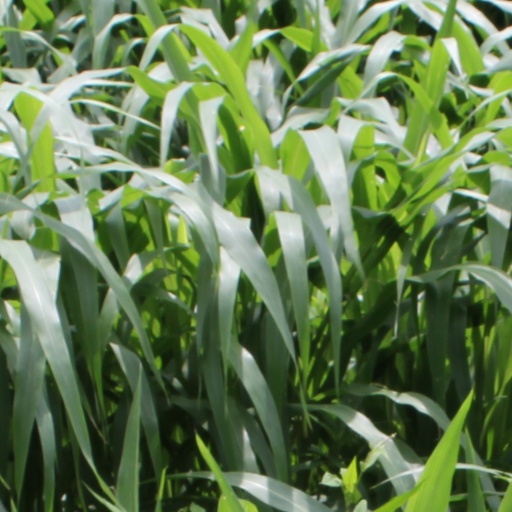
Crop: sorghum